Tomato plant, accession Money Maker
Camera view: tilt-top (135 deg); turntable rotation: 240 degrees
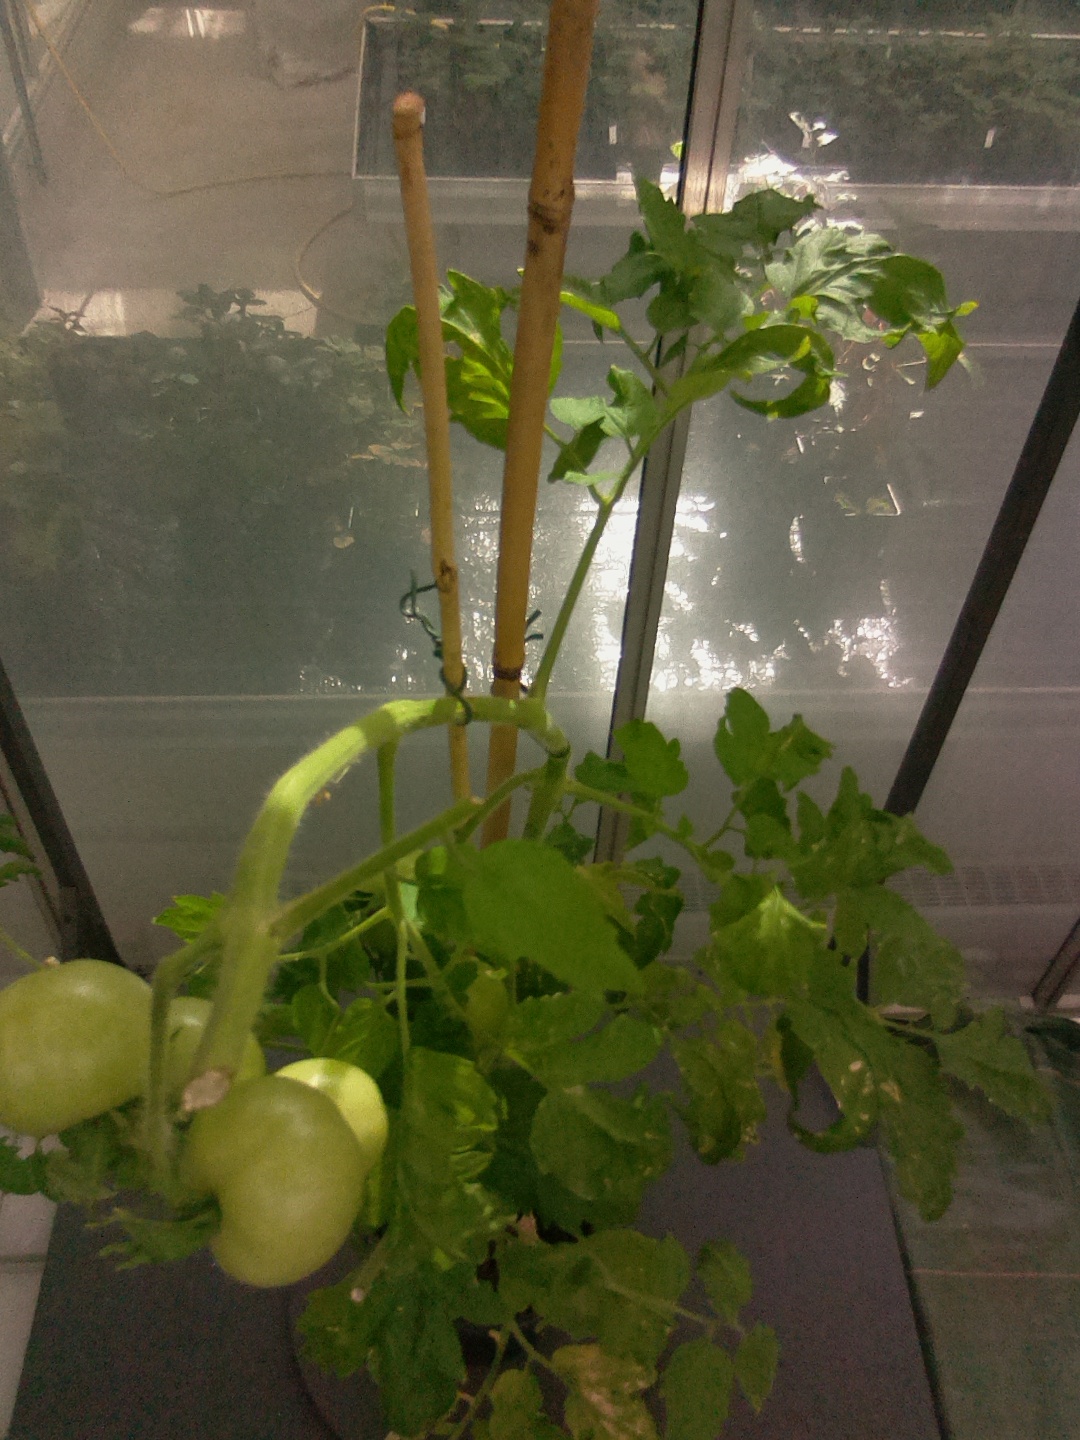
BBCH growth stage 79: 90% -100% of final fruit size